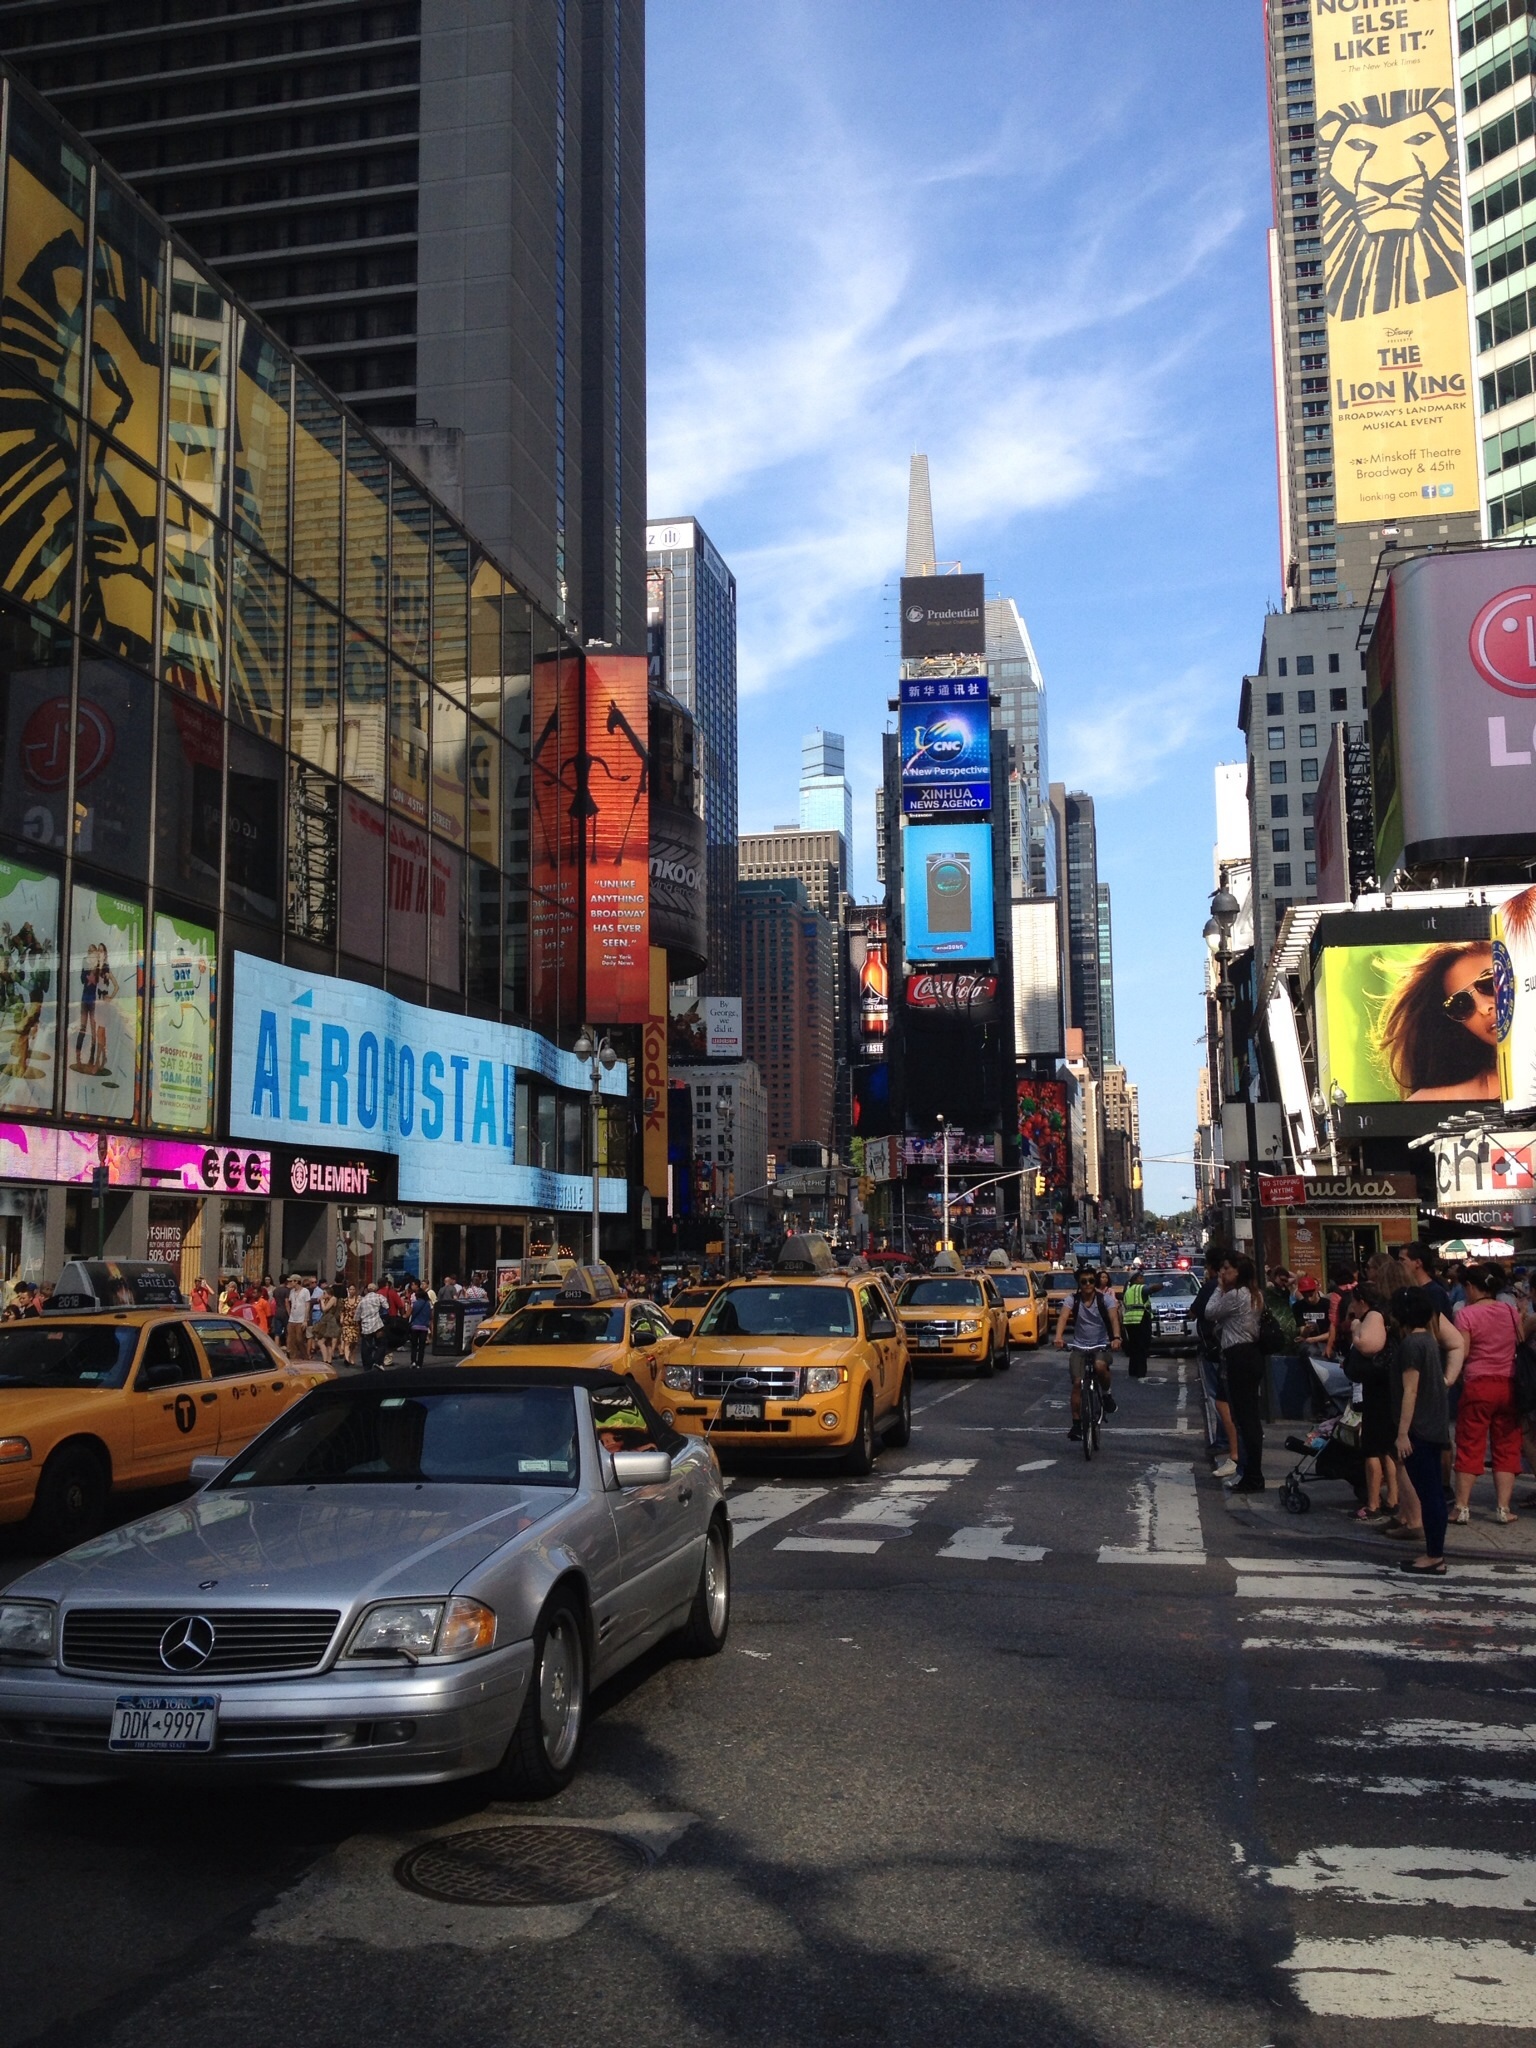
pedestrian, road, traffic, street, city, urban, new york, advertising, cityscape, downtown, transport, vehicle, america, lane, public transport, infrastructure, cars, time square, urban area, human settlement, metropolitan area